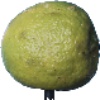
Label: Limes 1